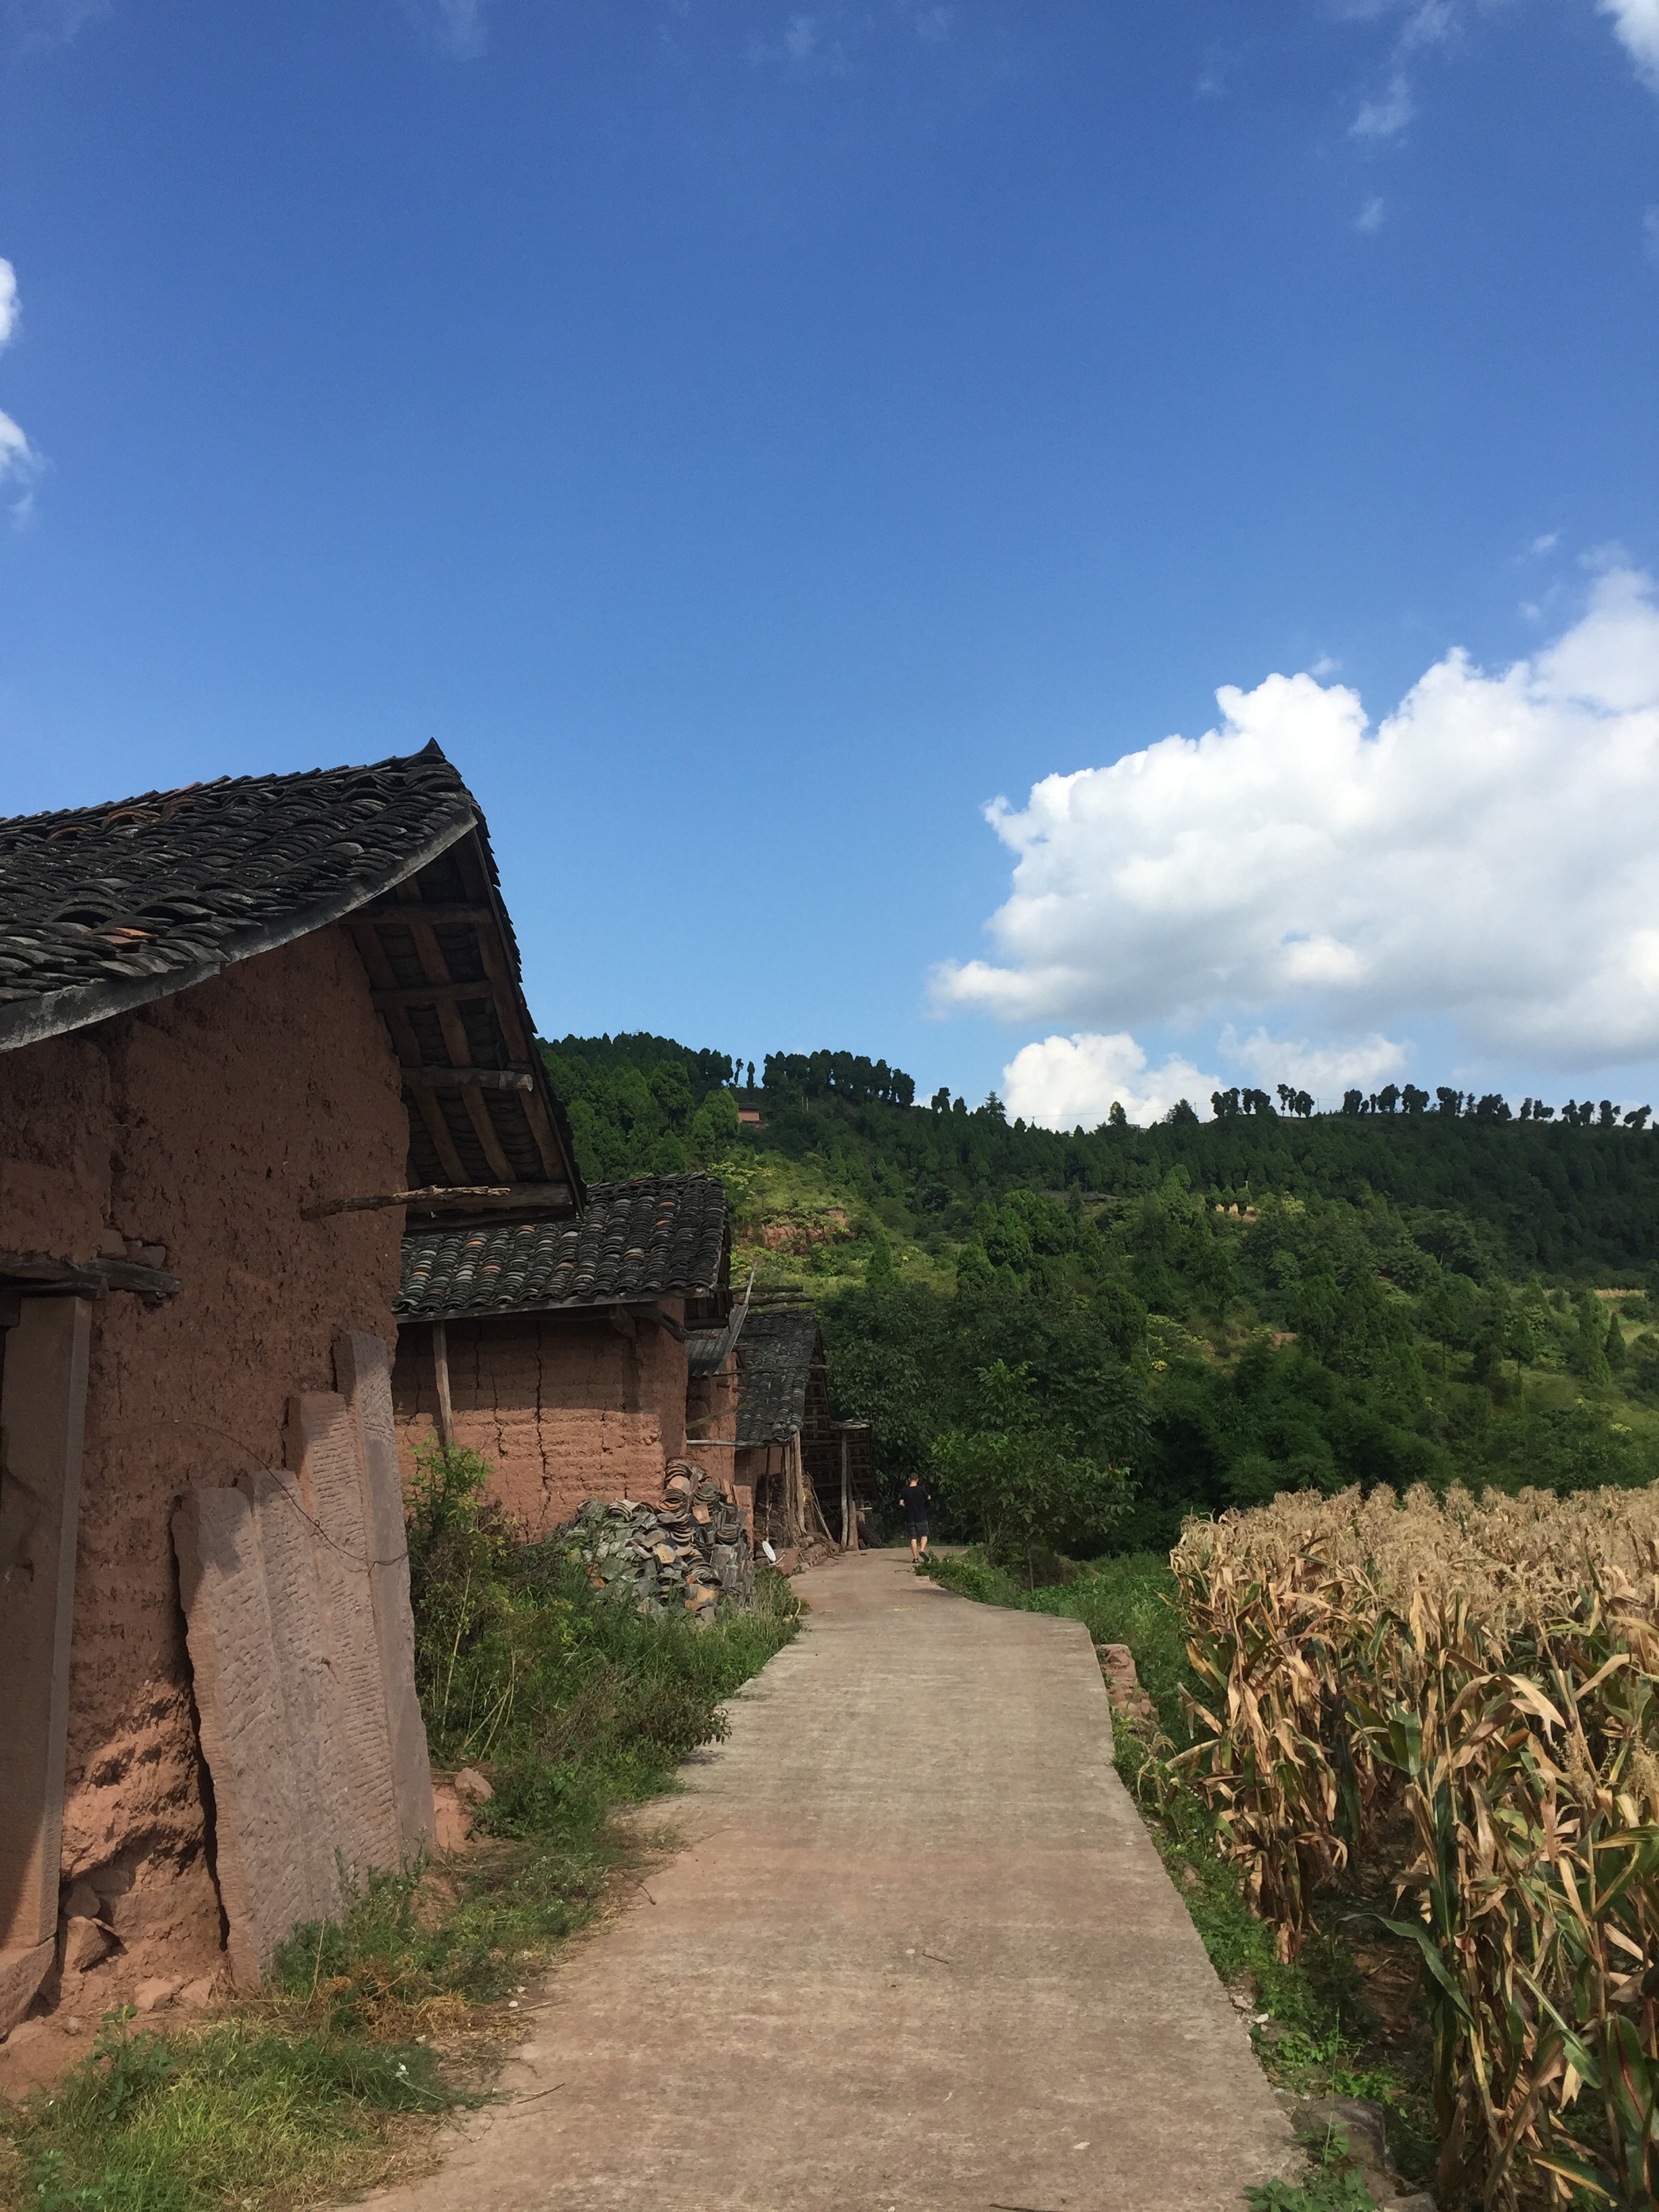
landscape, mountain, sky, hill, country, country road, vacation, village, autumn, fortification, terrain, blue sky, ruins, farmhouse, afternoon, white cloud, rural area